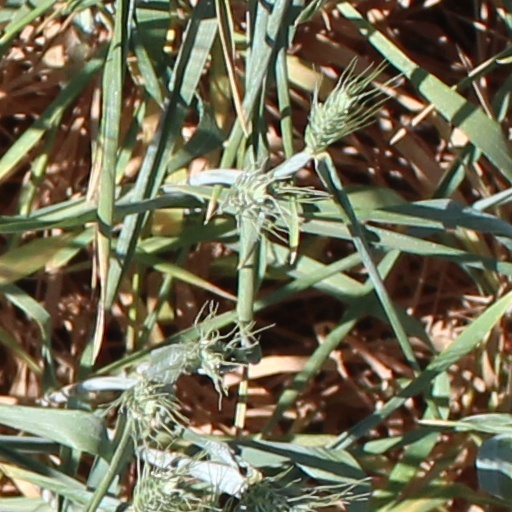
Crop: wheat